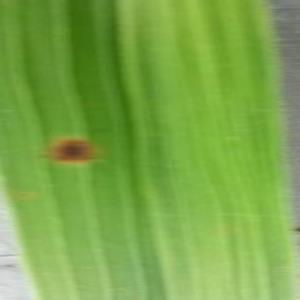
Disease: Brownspot